Biographies of Mozart

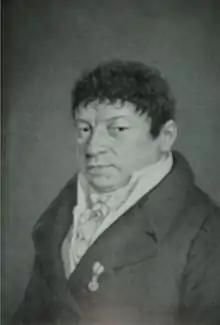
Friedrich Schlichtegroll; artist unknown

Friedrich Schlichtegroll was a teacher and a scholar who published Mozart's obituary in 1793. The obituary was part of a volume of obituaries referred to as Nekrolog. The two had never met. Most of the information was obtained from Nannerl, Mozart's sister, and Johann Andreas Schachtner, a friend of the family in Mozart's early years. Therefore, what Schlichtegroll knew and wrote about was the period before Vienna.